GS&WR Class 362

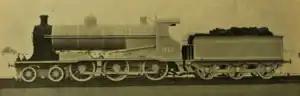
No. 365 in photographic grey

The Great Southern and Western Railway (GS&WR) Class 362, also known as class B3, consisted of six locomotives designed by Robert Coey and built between 1905 and 1907 for goods traffic and was the first tender locomotive to utilise the wheel arrangement in Ireland.